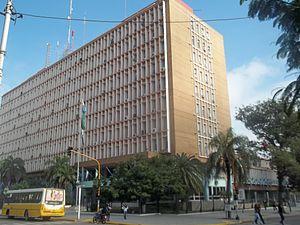
La province du Chaco est une subdivision de l'Argentine située au nord du pays. Elle est bordée à l'ouest par les provinces de Salta et de Santiago del Estero, au sud par celle de Santa Fe, au sud-est par celle de Corrientes et par le Paraguay et à l'est et au nord par la province de Formosa.